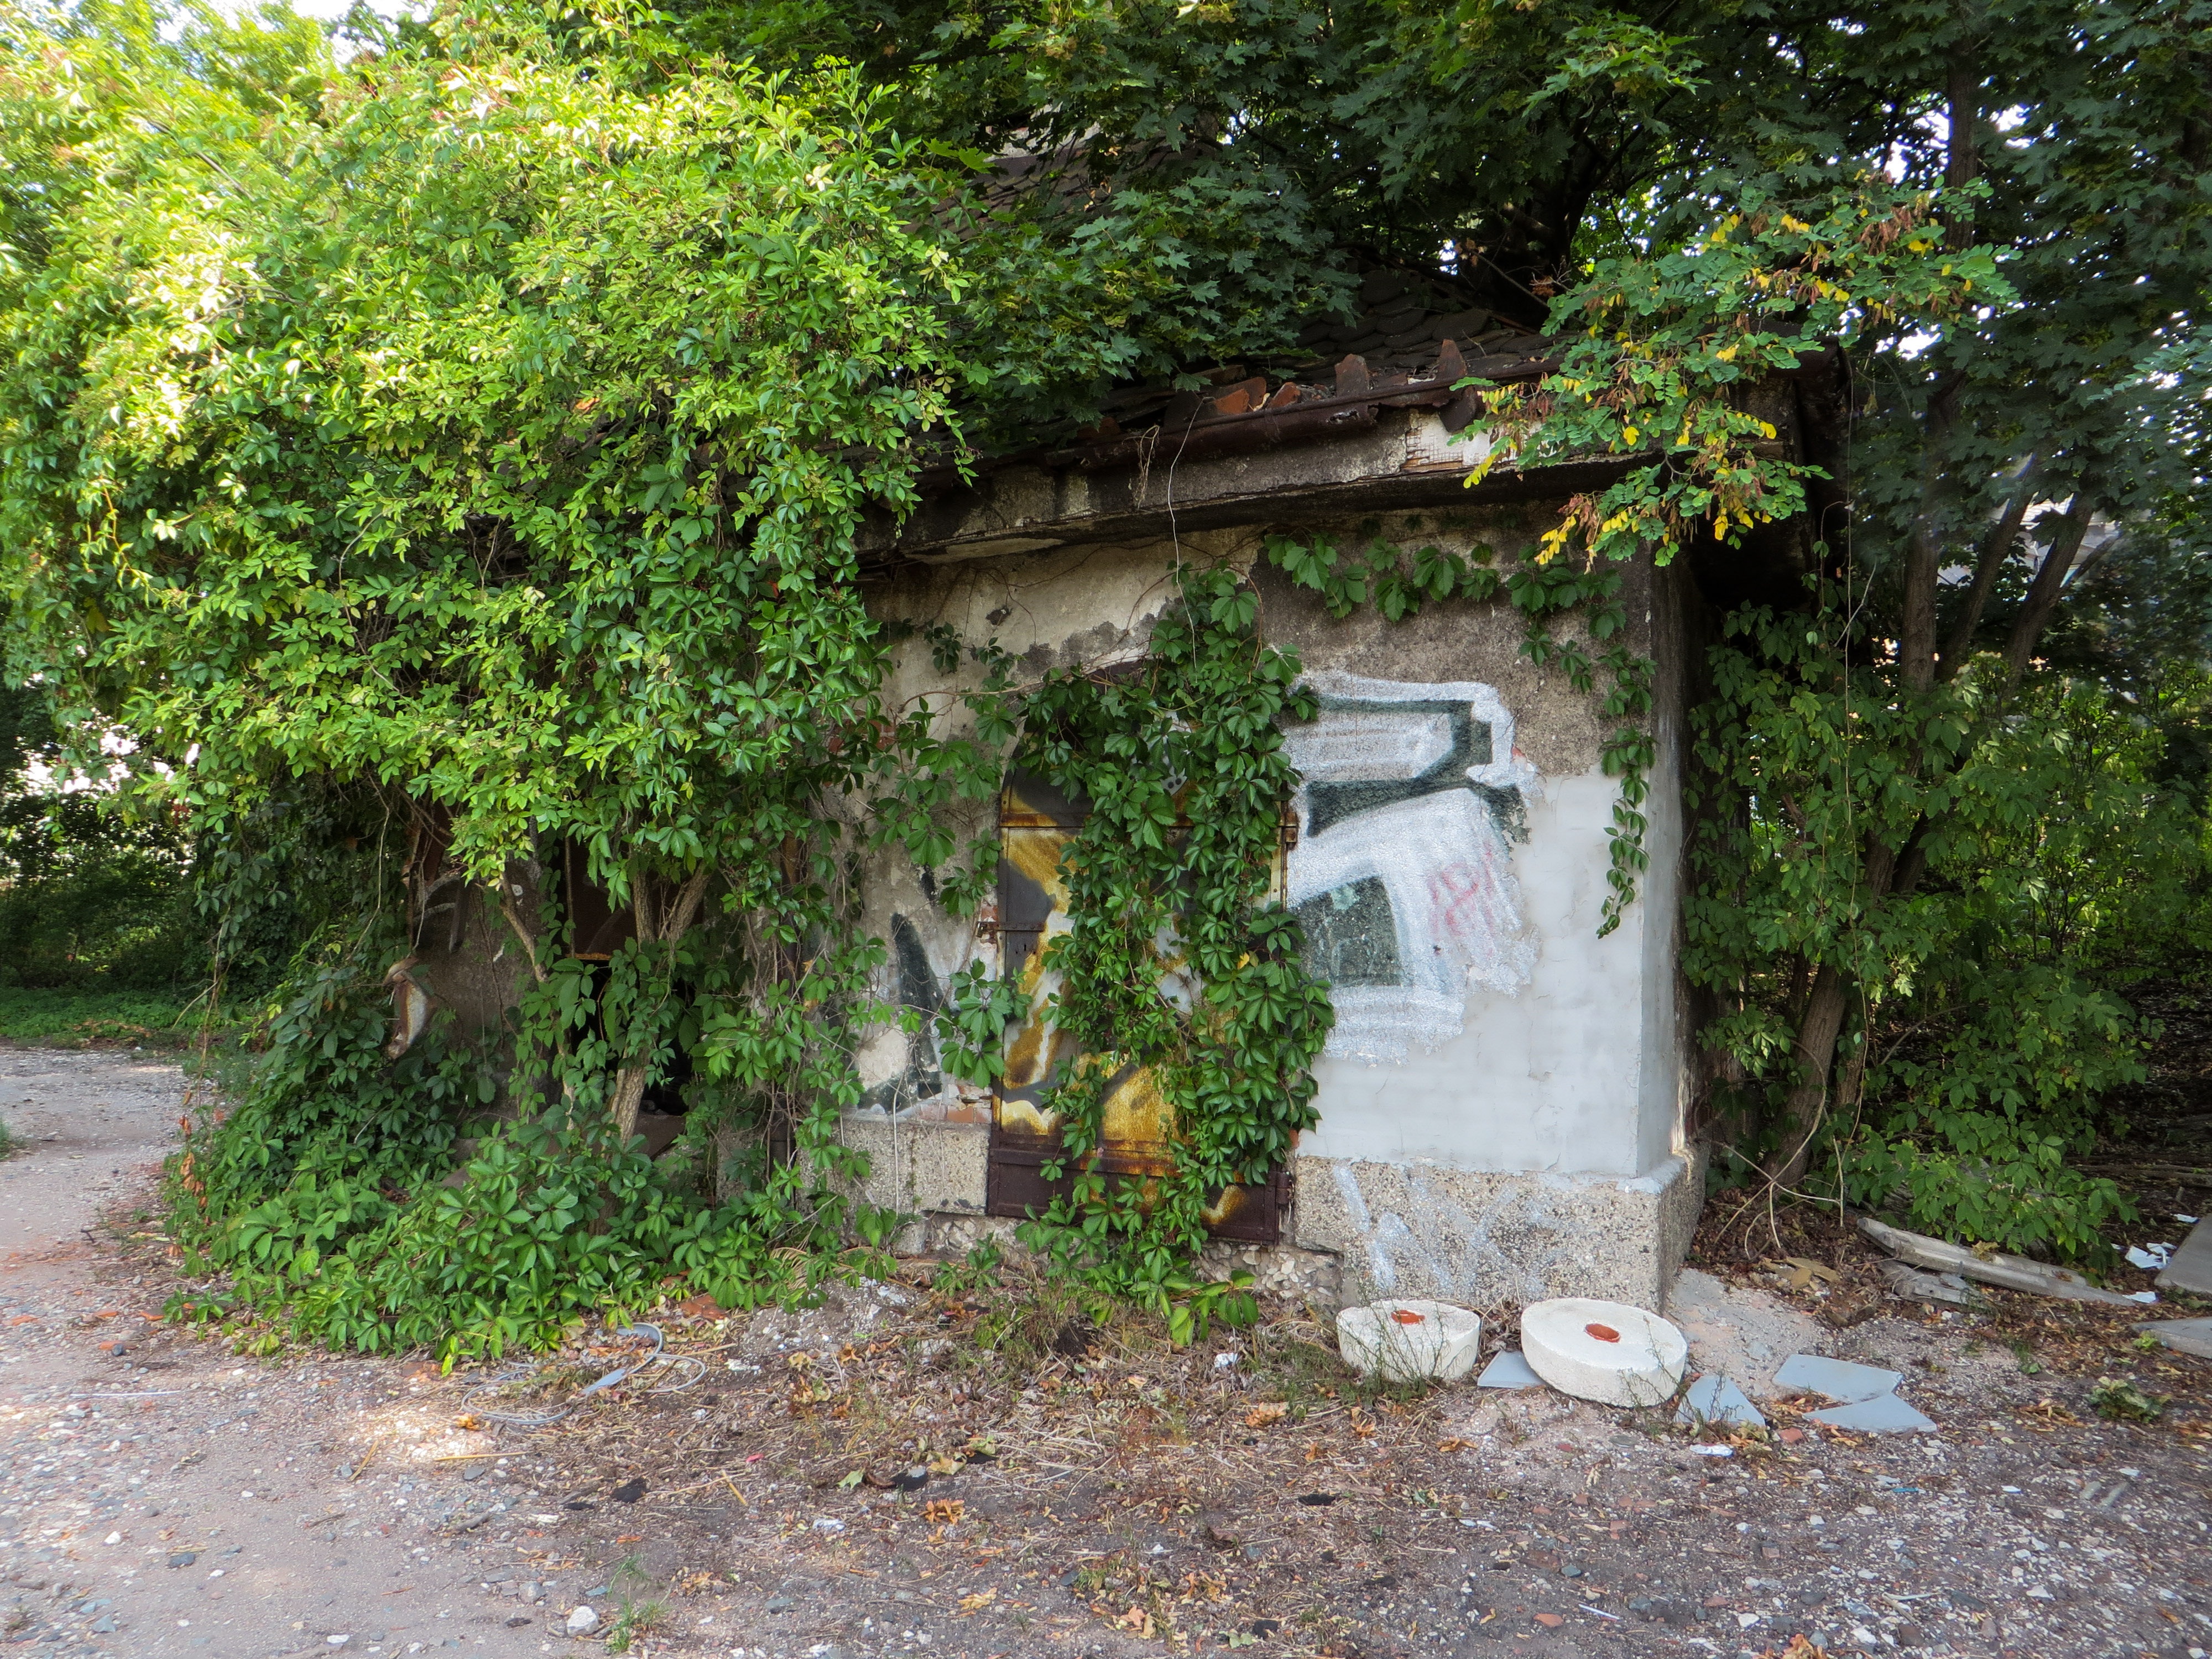
tree, house, flower, old, village, cottage, broken, ruin, garden, old building, shrine, yard, forget, break up, lapsed, rural area